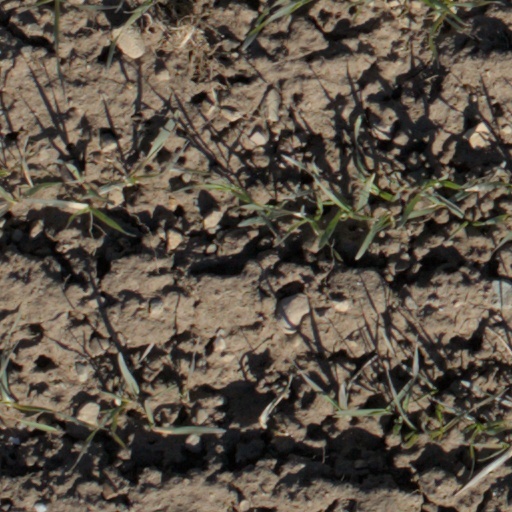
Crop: wheat